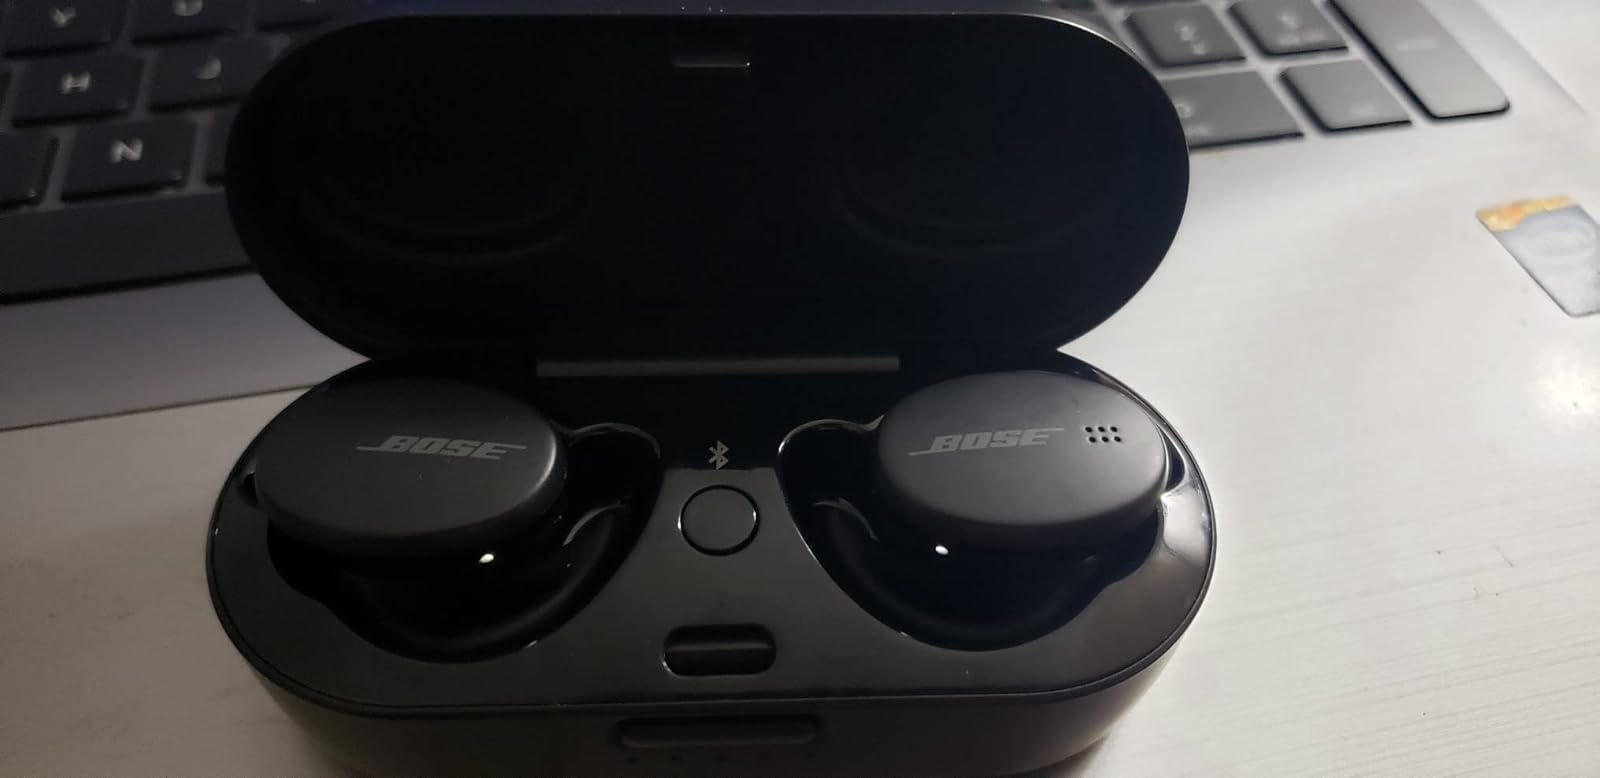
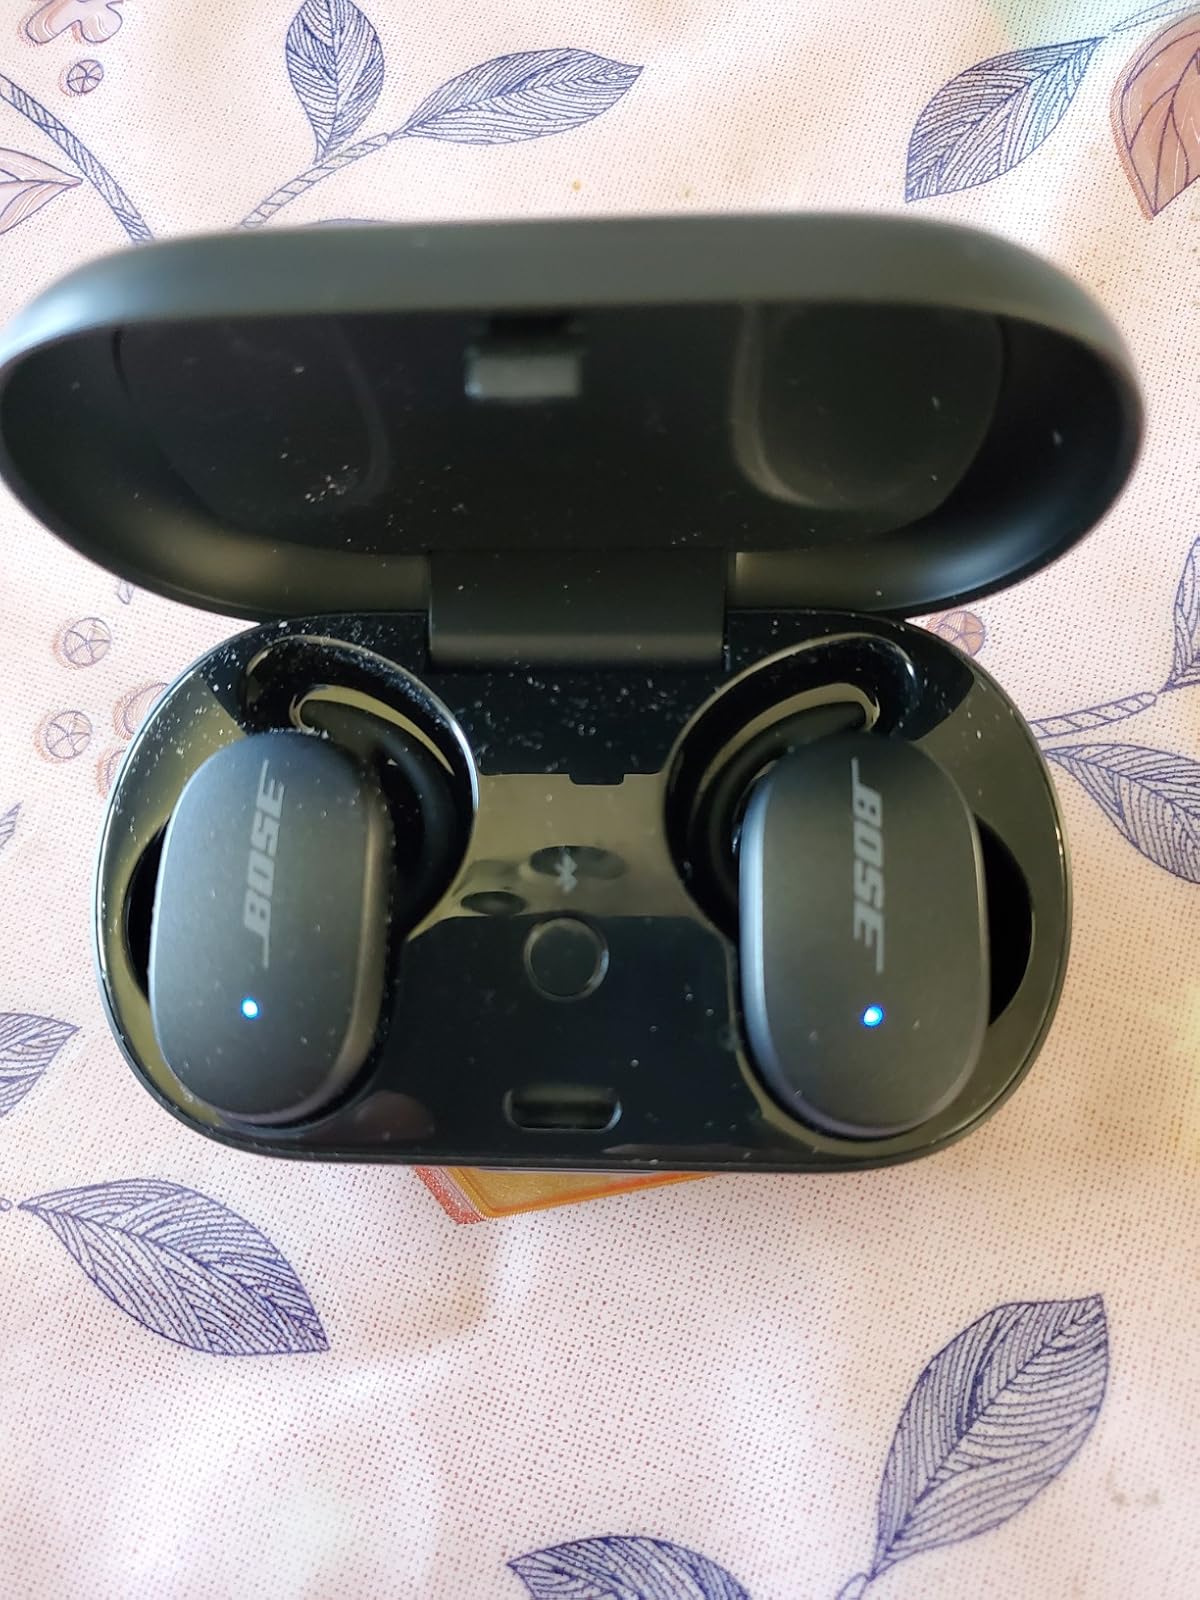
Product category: earbuds
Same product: no